Moyuka Uchijima

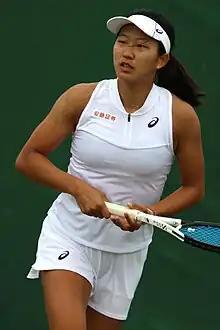
Uchijima at the 2023 Wimbledon Championships

She has a career-high WTA singles ranking of No. 52, achieved on 3 March 2025, and a doubles No. 101, reached on 12 June 2023. She has won thirteen titles in singles and eleven in doubles on the ITF Circuit. She is the current Japanese No. 1 player.